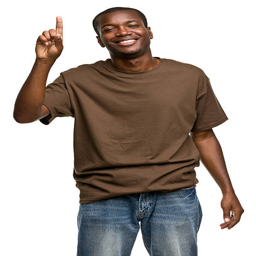
portrait of a man with his finger pointing up